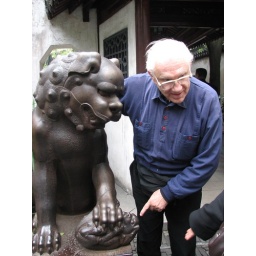
Ron encounters a female ming lion in the garden